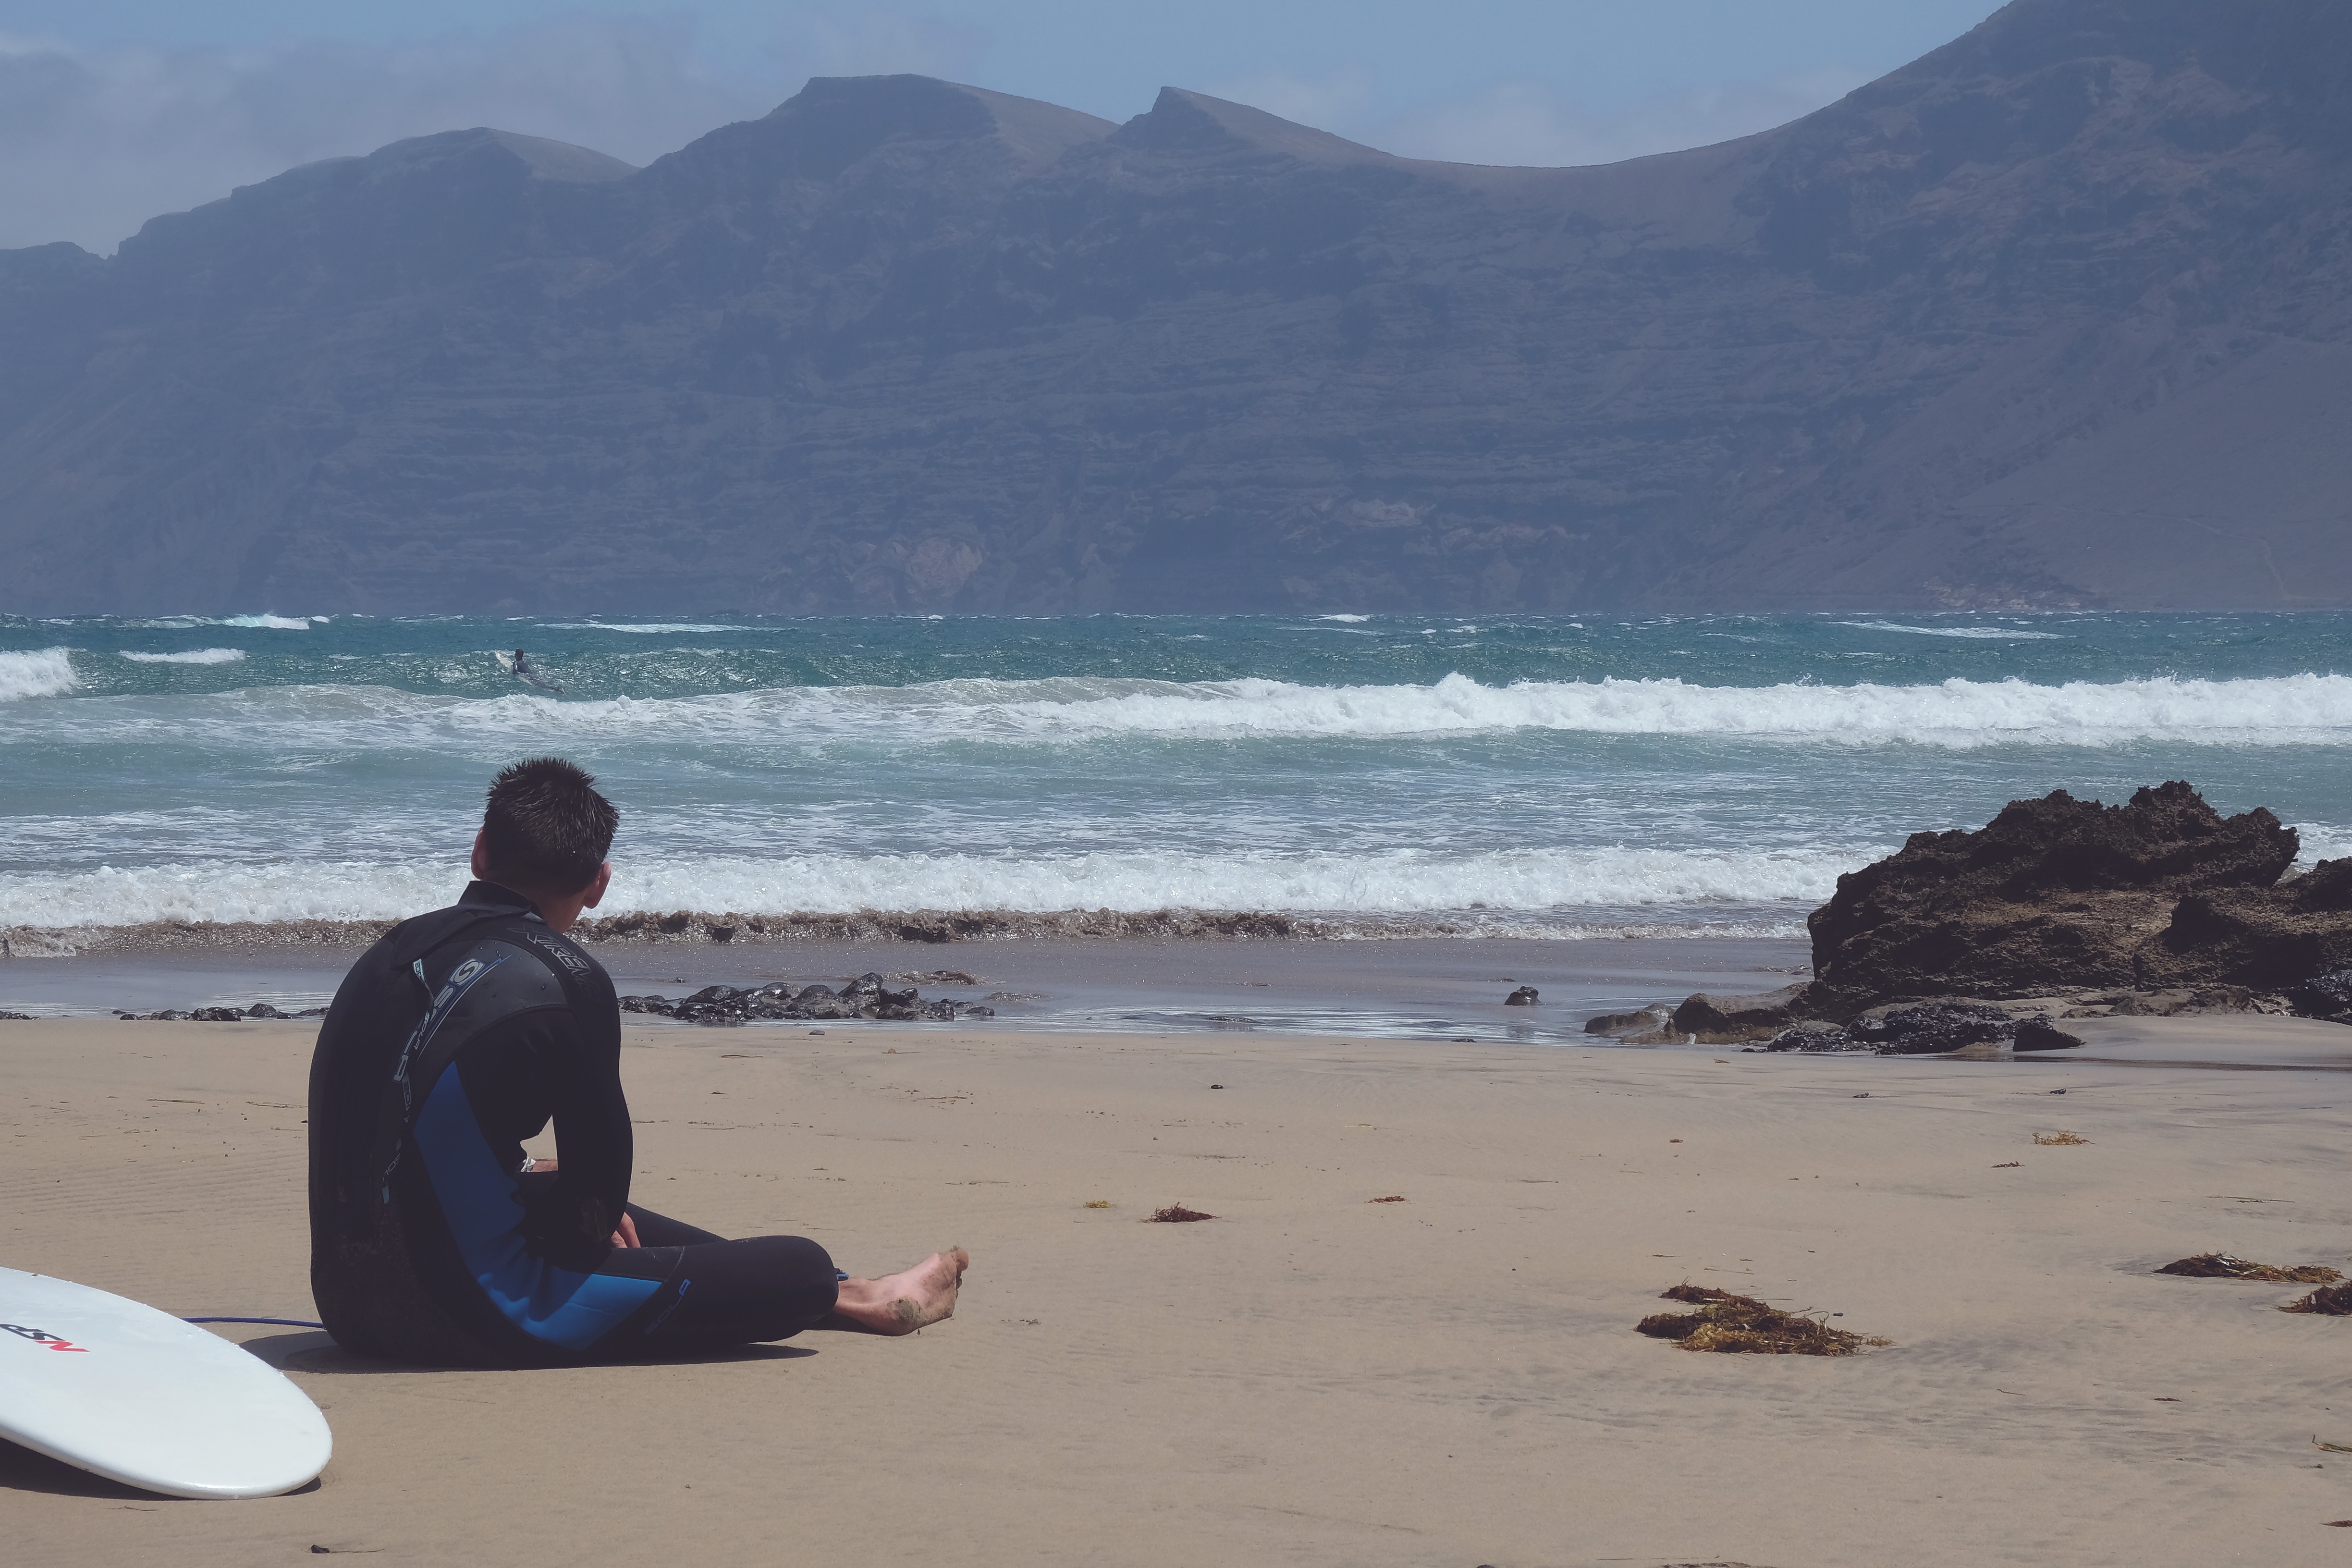
beach, sea, coast, sand, ocean, shore, wave, vacation, surfing, bay, body of water, sports, cape, wind wave, boardsport